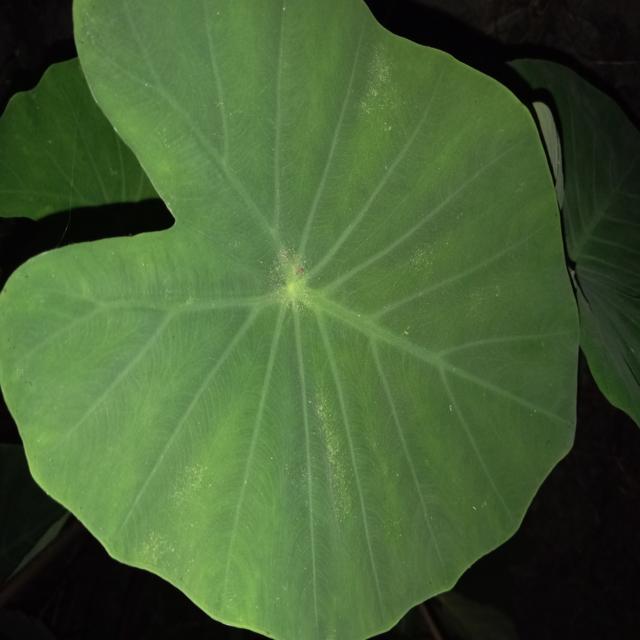
Label: Healthy